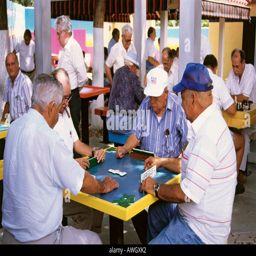
men sitting around a table playing dominoes